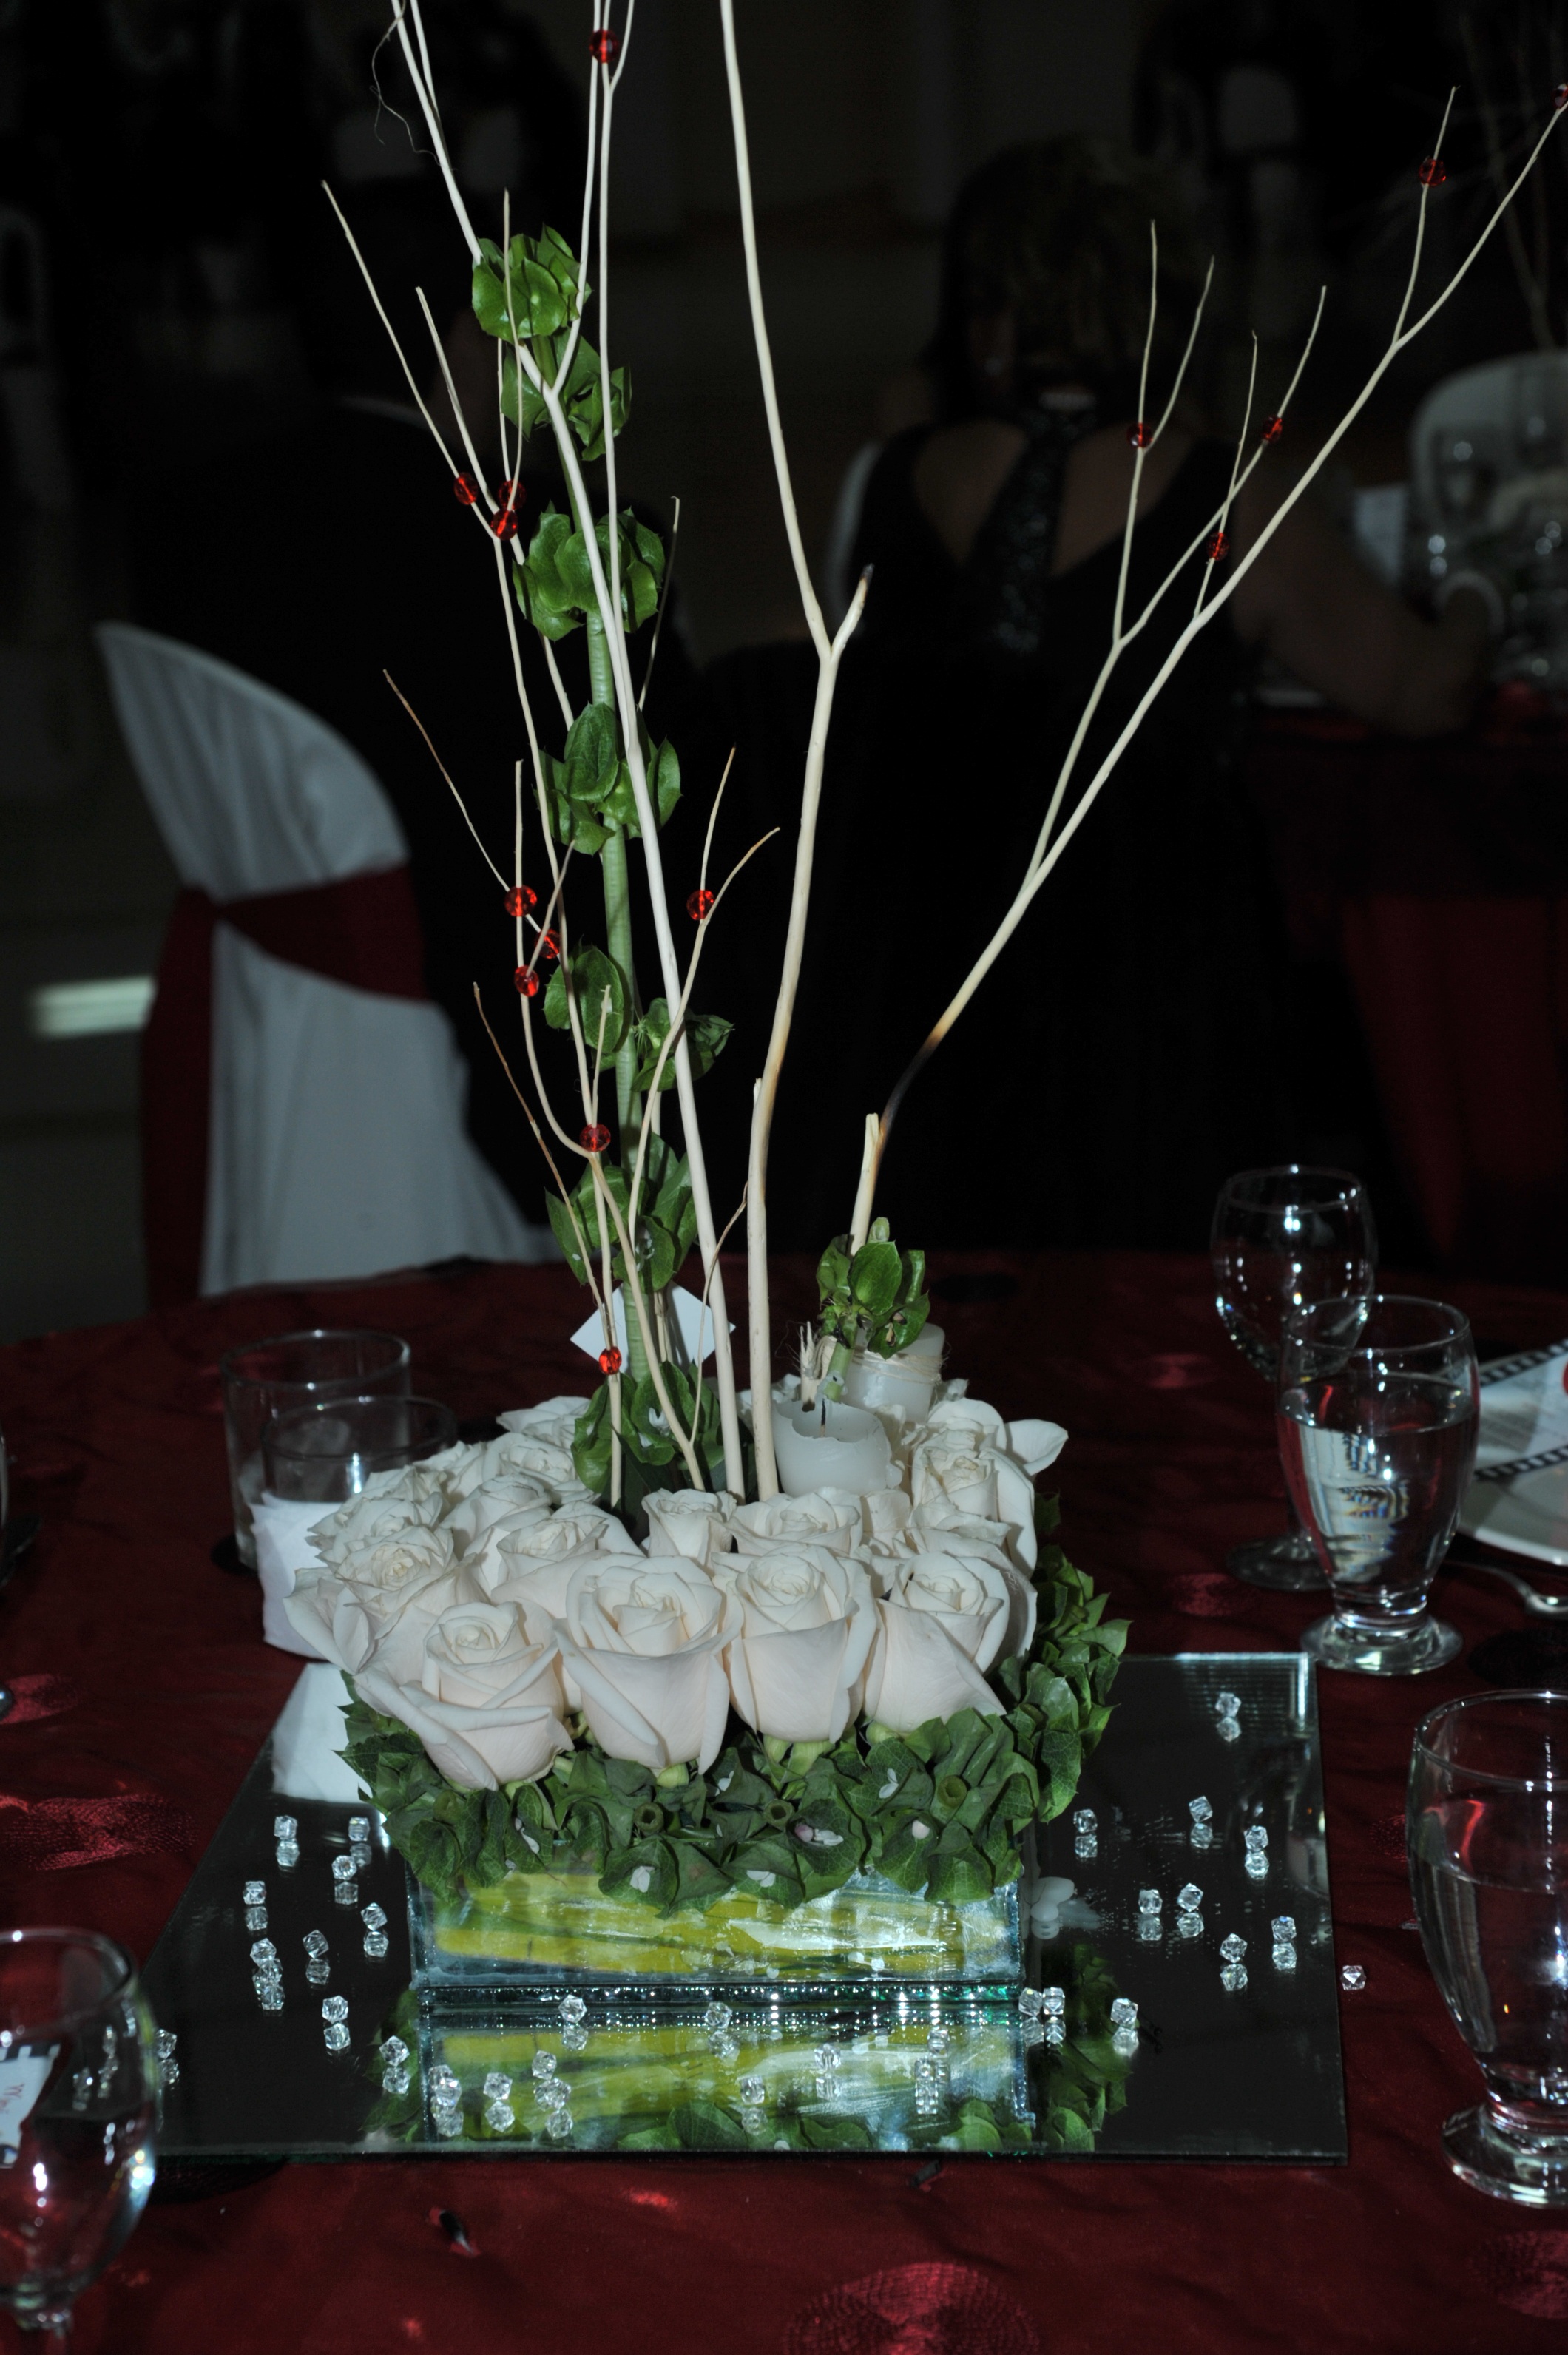
flower, decoration, roses, art, floristry, centerpiece, floral design, centrepiece, flower arranging